Kamýk nad Vltavou

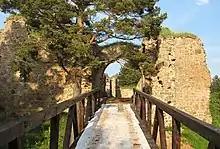
Ruins of the Vrškamýk Castle

The main landmarks of Kamýk nad Vltavou are the castle and the church. The Church of the Nativity of the Virgin Mary dates from the third quarter of the 13th century. In 1775–1787, the early Gothic church was rebuilt in the Baroque style, but some Gothic elements have been preserved to this day.